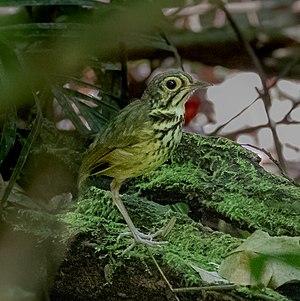
La Grallaire du Para est une espèce d'oiseau de la famille des Grallariidae.